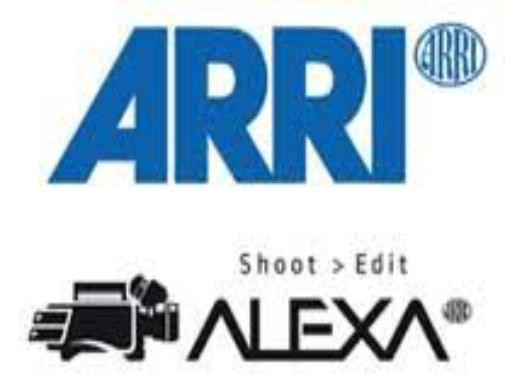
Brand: Arri
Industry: Clothes